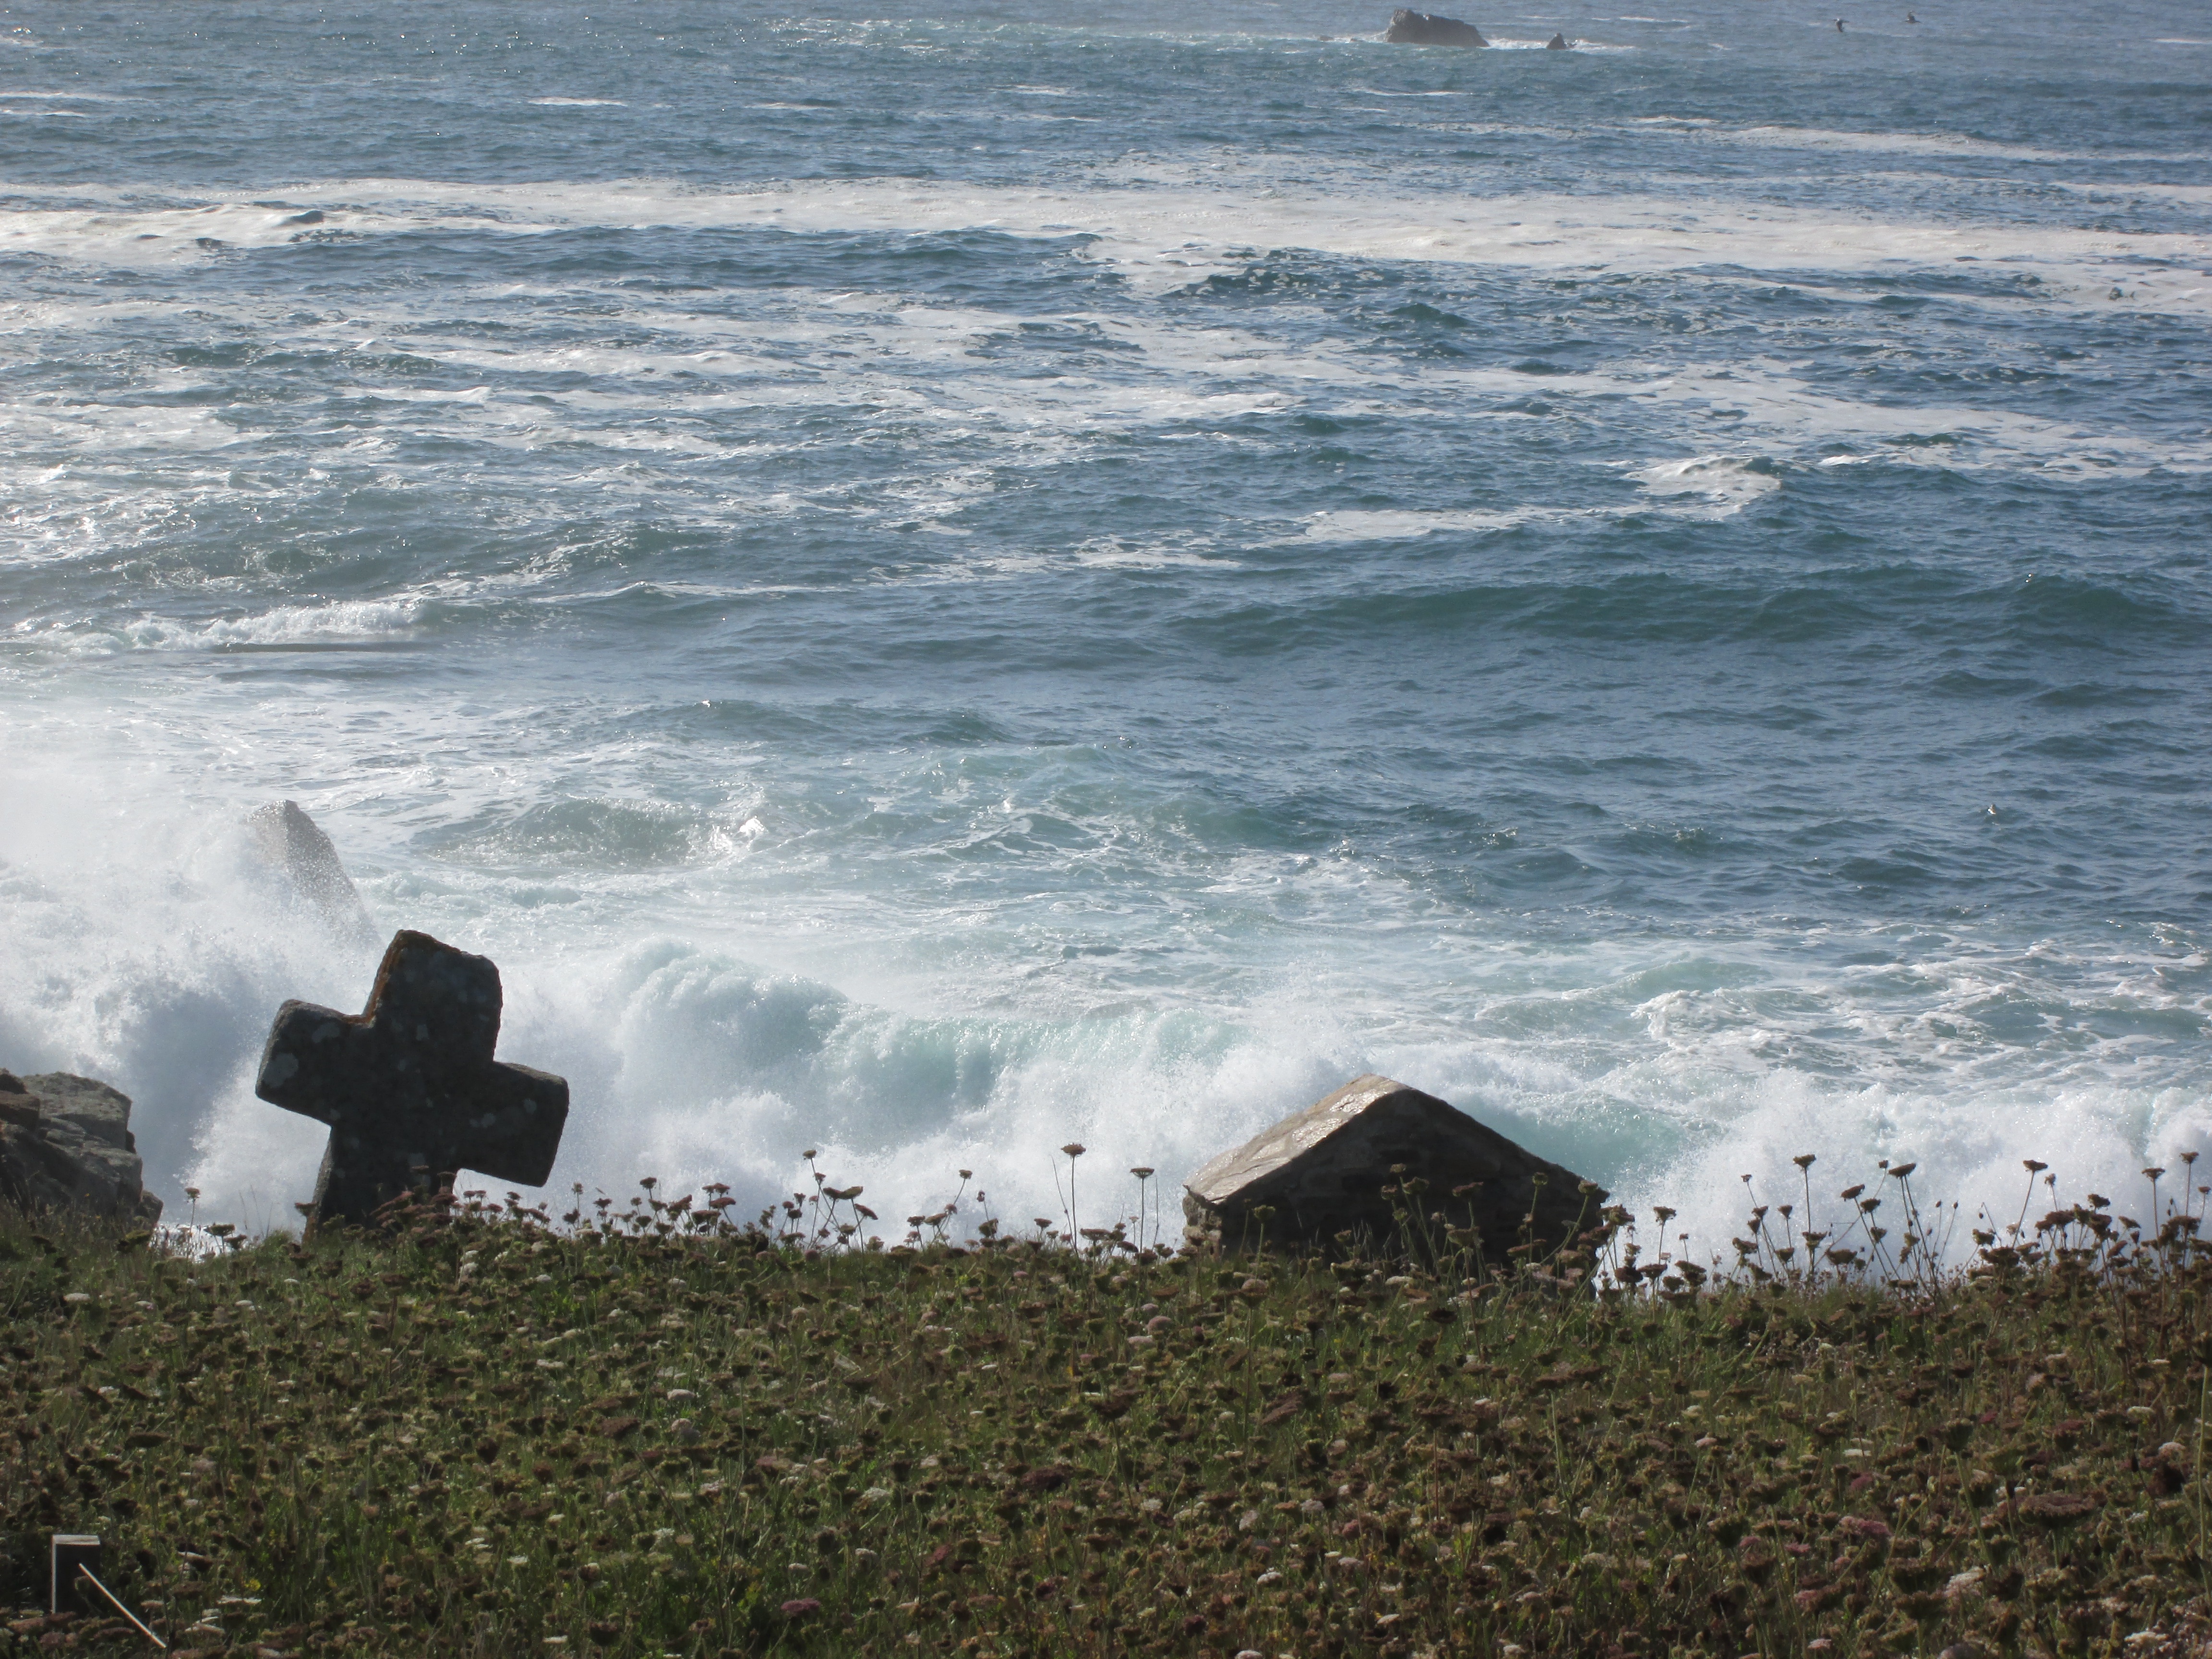
beach, landscape, sea, coast, nature, rock, ocean, horizon, shore, wave, wind, cliff, seaside, wild, cabin, seascape, cross, terrain, body of water, rocks, waves, atlantic, side, cape, scum, swell, brittany, atlantic coast, wild coast, maritime landscape, atmospheric phenomenon, wind wave